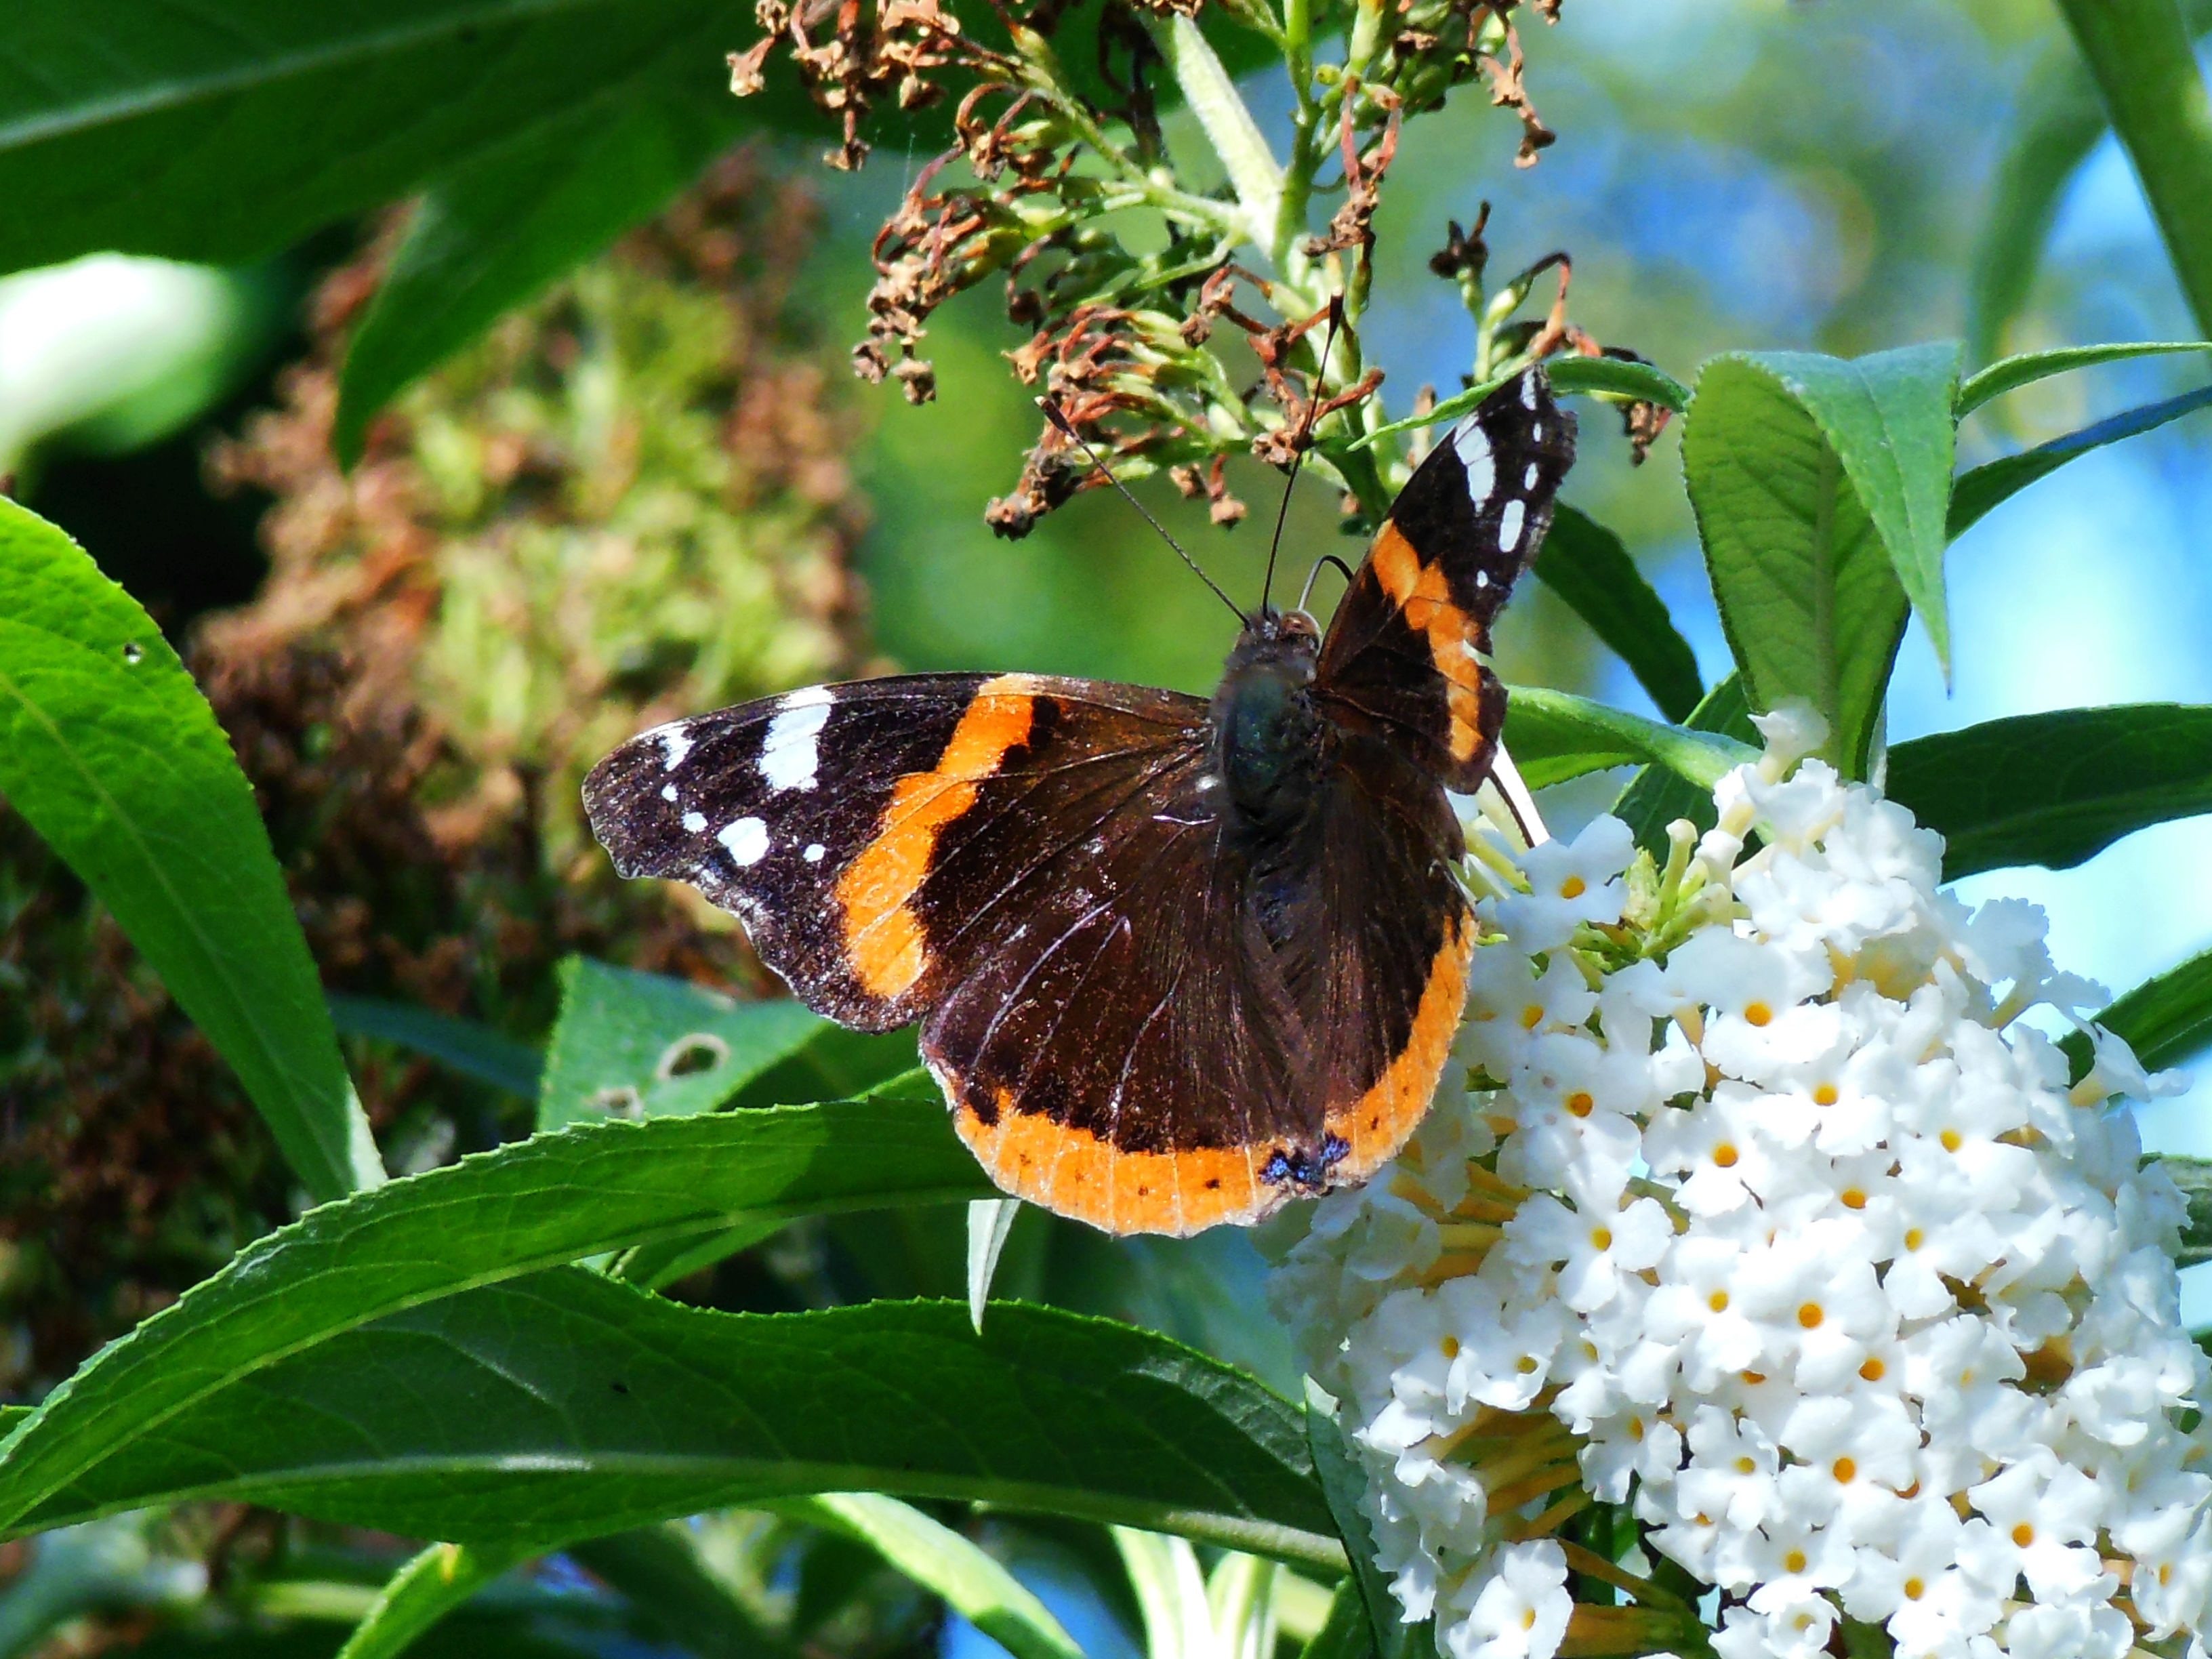
nature, flower, animal, wildlife, insect, bug, botany, butterfly, flora, fauna, invertebrate, monarch butterfly, wings, transformation, nectar, macro photography, arthropod, pollinator, papilion, moths and butterflies